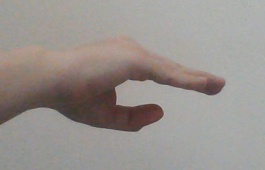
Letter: jeem